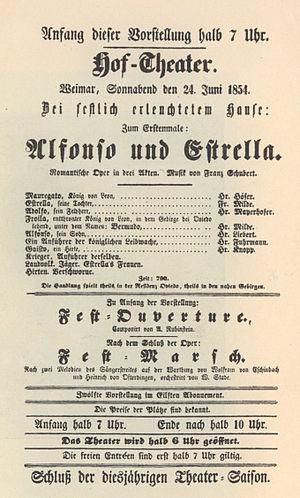
Alfonso und Estrella est un opéra en trois actes de Franz Schubert, d'après un livret de Franz von Schober.